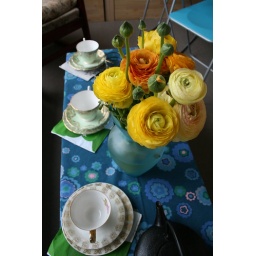
That table cloth was a curtain in our house in NZ I think... Perfect match!